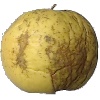
Label: Apple Golden 1